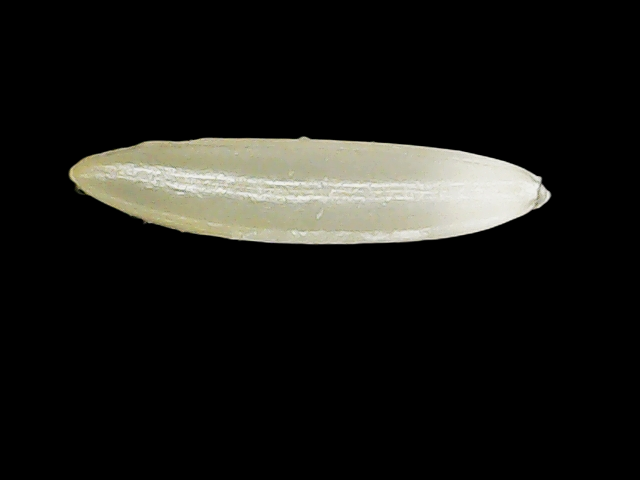
Rice variety: Binadhan25